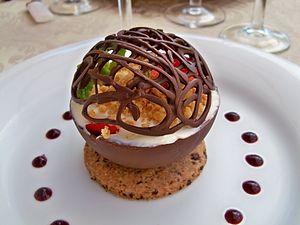
Boule chocolat au crumble de fraises